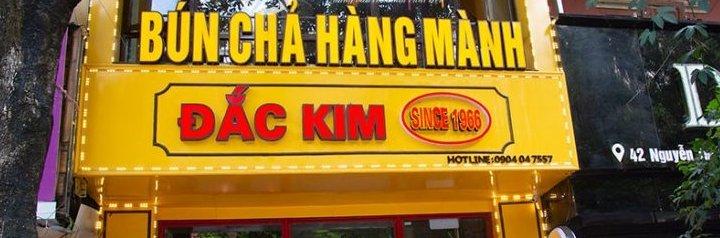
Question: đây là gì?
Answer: đây là quán bún chả